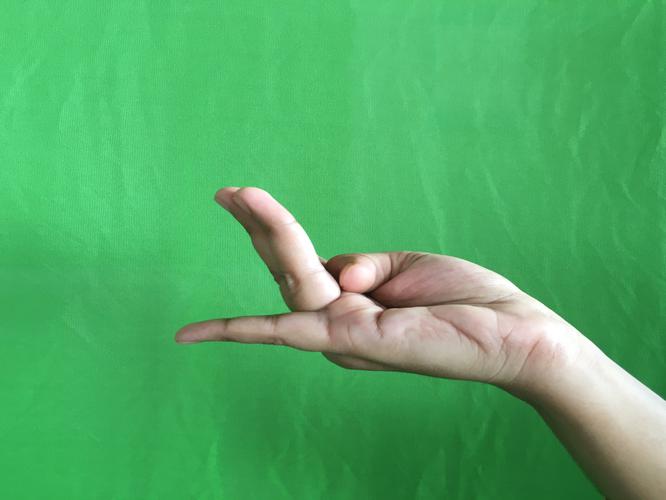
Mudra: Chaturam
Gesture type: single_hand